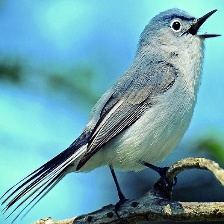
Species: BLUE GRAY GNATCATCHER
Scientific name: POLIOPTILA CAERULEA